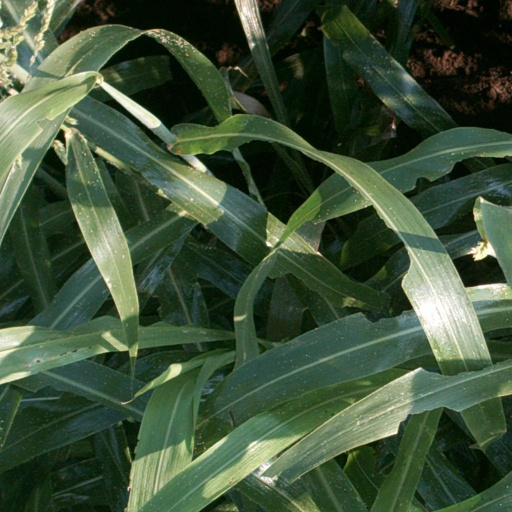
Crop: sorghum